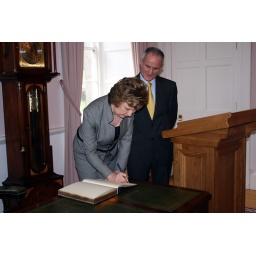
President Mary McAleese signs Armagh City and District Council Visitors book watched by her husband Martin McAleese